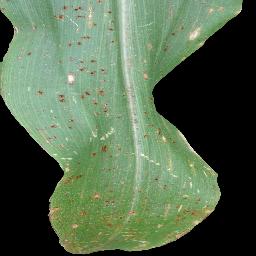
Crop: corn
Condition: (maize)_common_rust